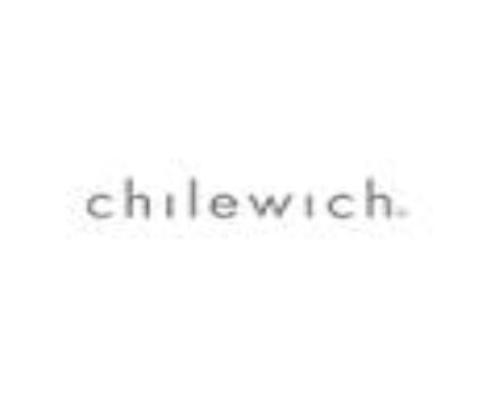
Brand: chilewich
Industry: Clothes